Sports in Evansville, Indiana

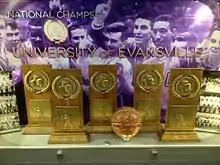
The memorial display case at the Ford Center honoring UE's championship tradition

The University of Evansville (UE) is a member of NCAA Division I and the Missouri Valley Conference. UE has 14 NCAA Division I varsity sports, eight for women and six for men.